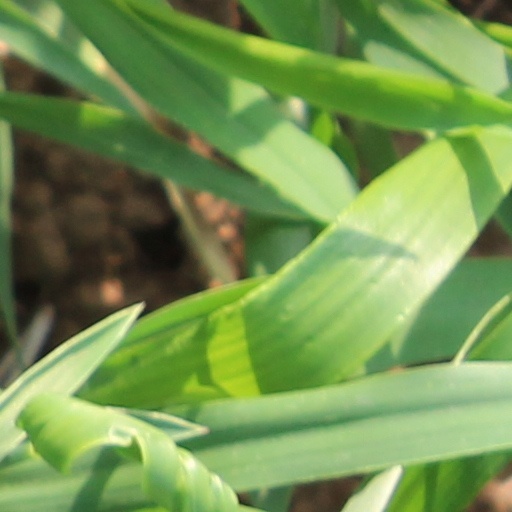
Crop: wheat